British White cattle

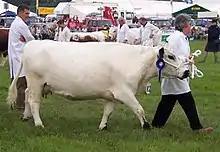
Cow at an agricultural show

The British White is a British breed of beef cattle. It is naturally polled (without horns) and is colour-pointed – white with black or red points on the ears and muzzle. It has a confirmed history dating back to the seventeenth century.